Ventriloquism

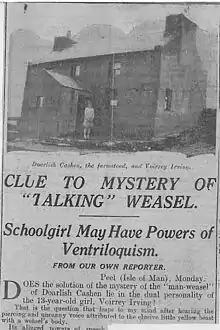
Newspaper article on Gef, the talking mongoose, claiming it involved ventriloquism by Voirrey Irving

Originally, ventriloquism was a religious practice. The name comes from the Latin for 'to speak from the belly': (belly) and (speak). The ancient Greeks called engastrimythos or engastrimantis a person (mostly women) who delivered oracles by this means. The noises produced by the stomach were thought to be the voices of the unliving, who took up residence in the stomach of the ventriloquist. The ventriloquist would then interpret the sounds, as they were thought to be able to speak to the dead, as well as foretell the future. One of the earliest recorded group of prophets to use this technique was the Pythia, the priestess at the temple of Apollo in Delphi, who acted as the conduit for the Delphic Oracle.